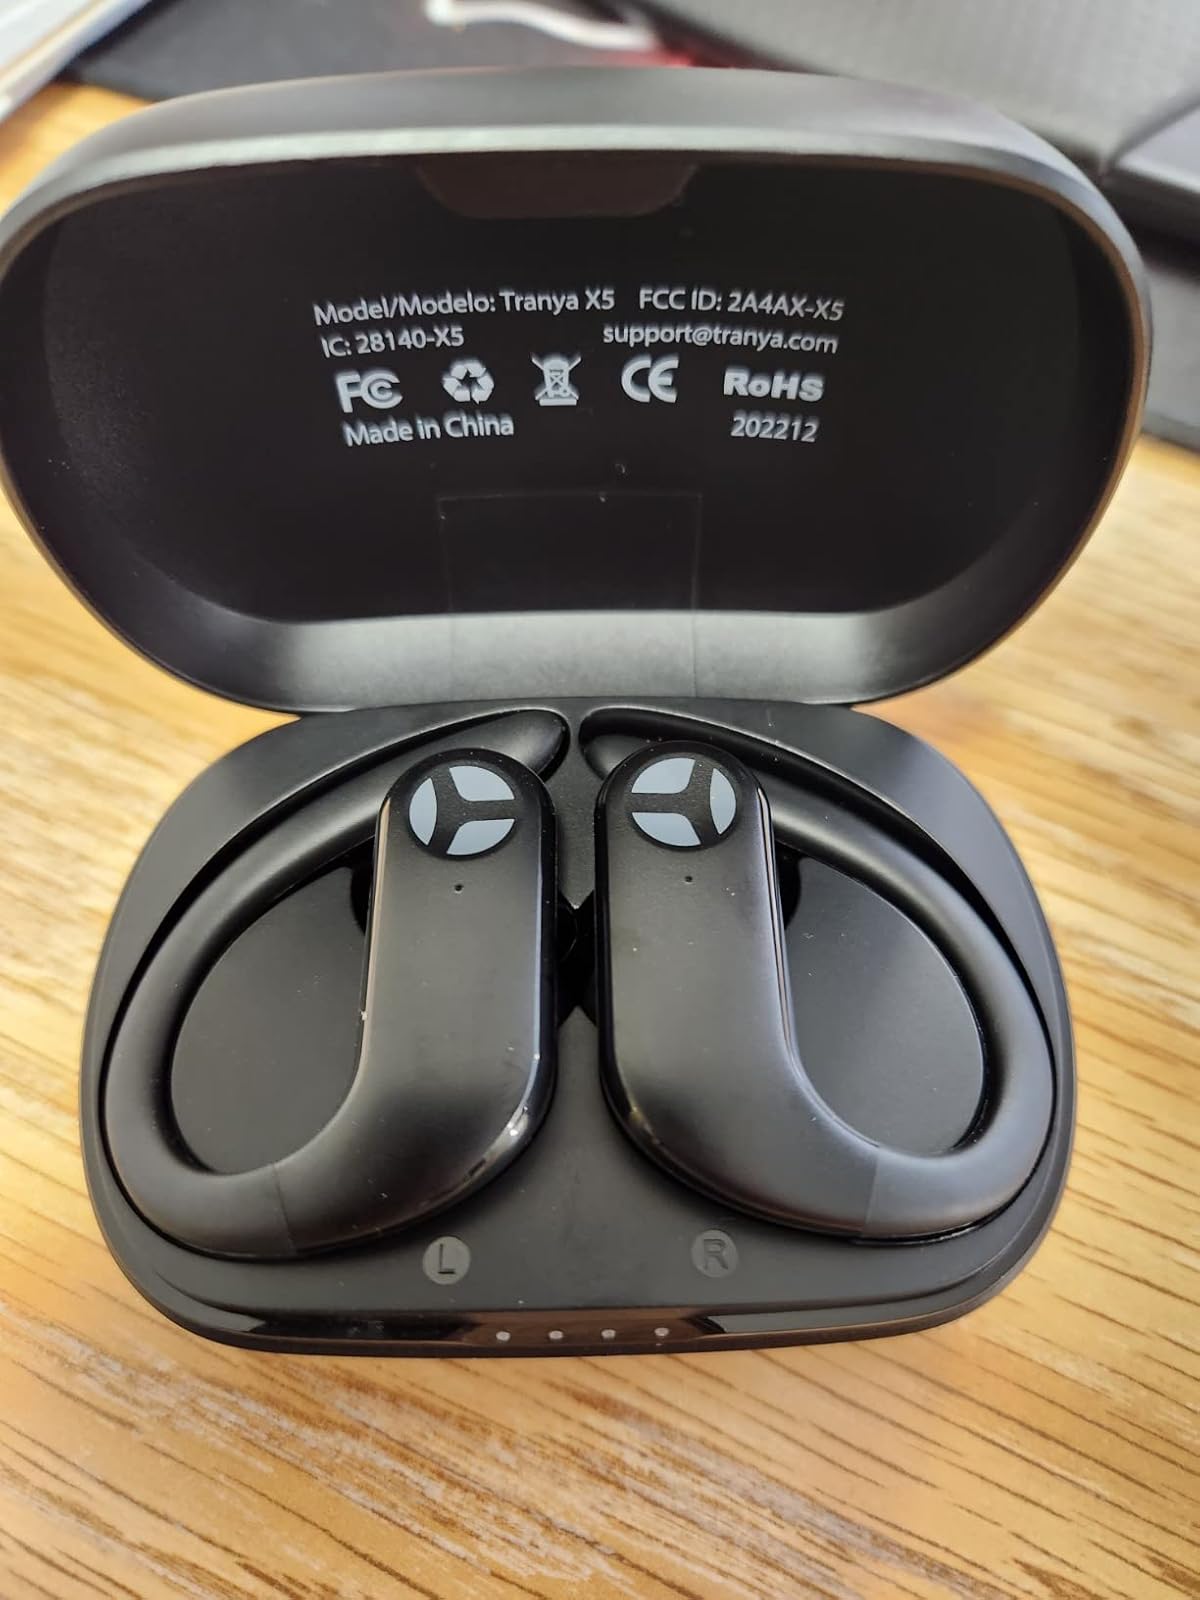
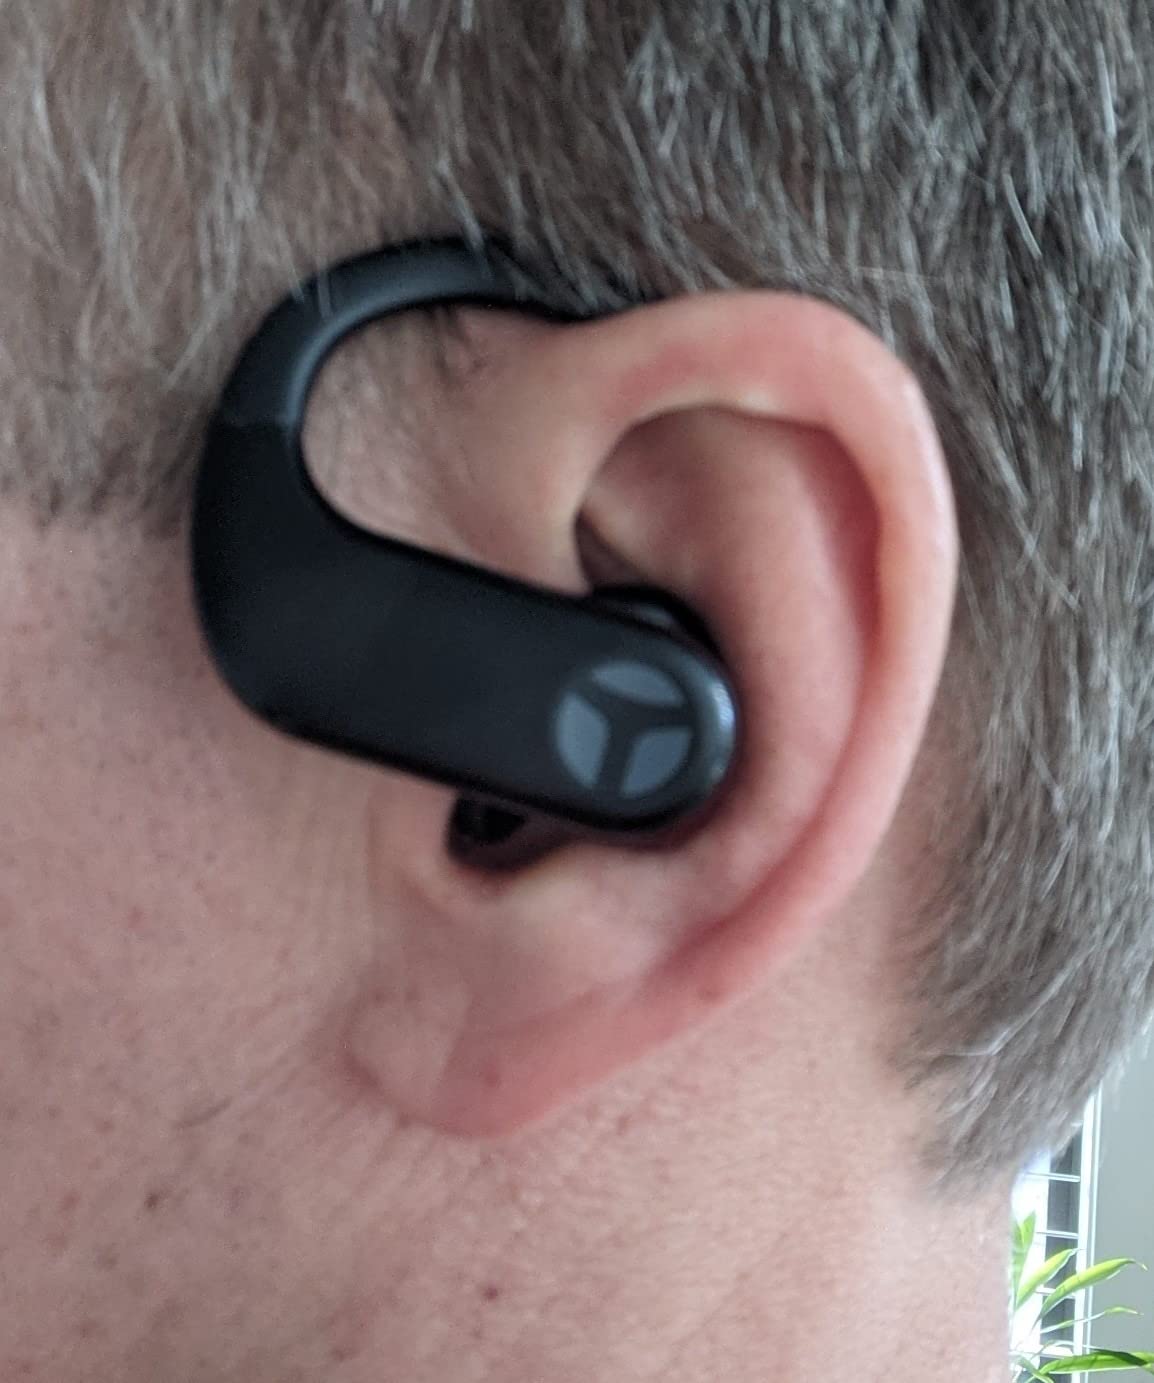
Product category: earbuds
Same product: yes